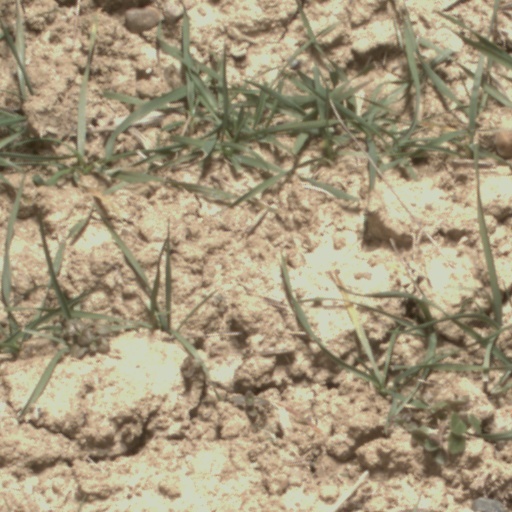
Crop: wheat